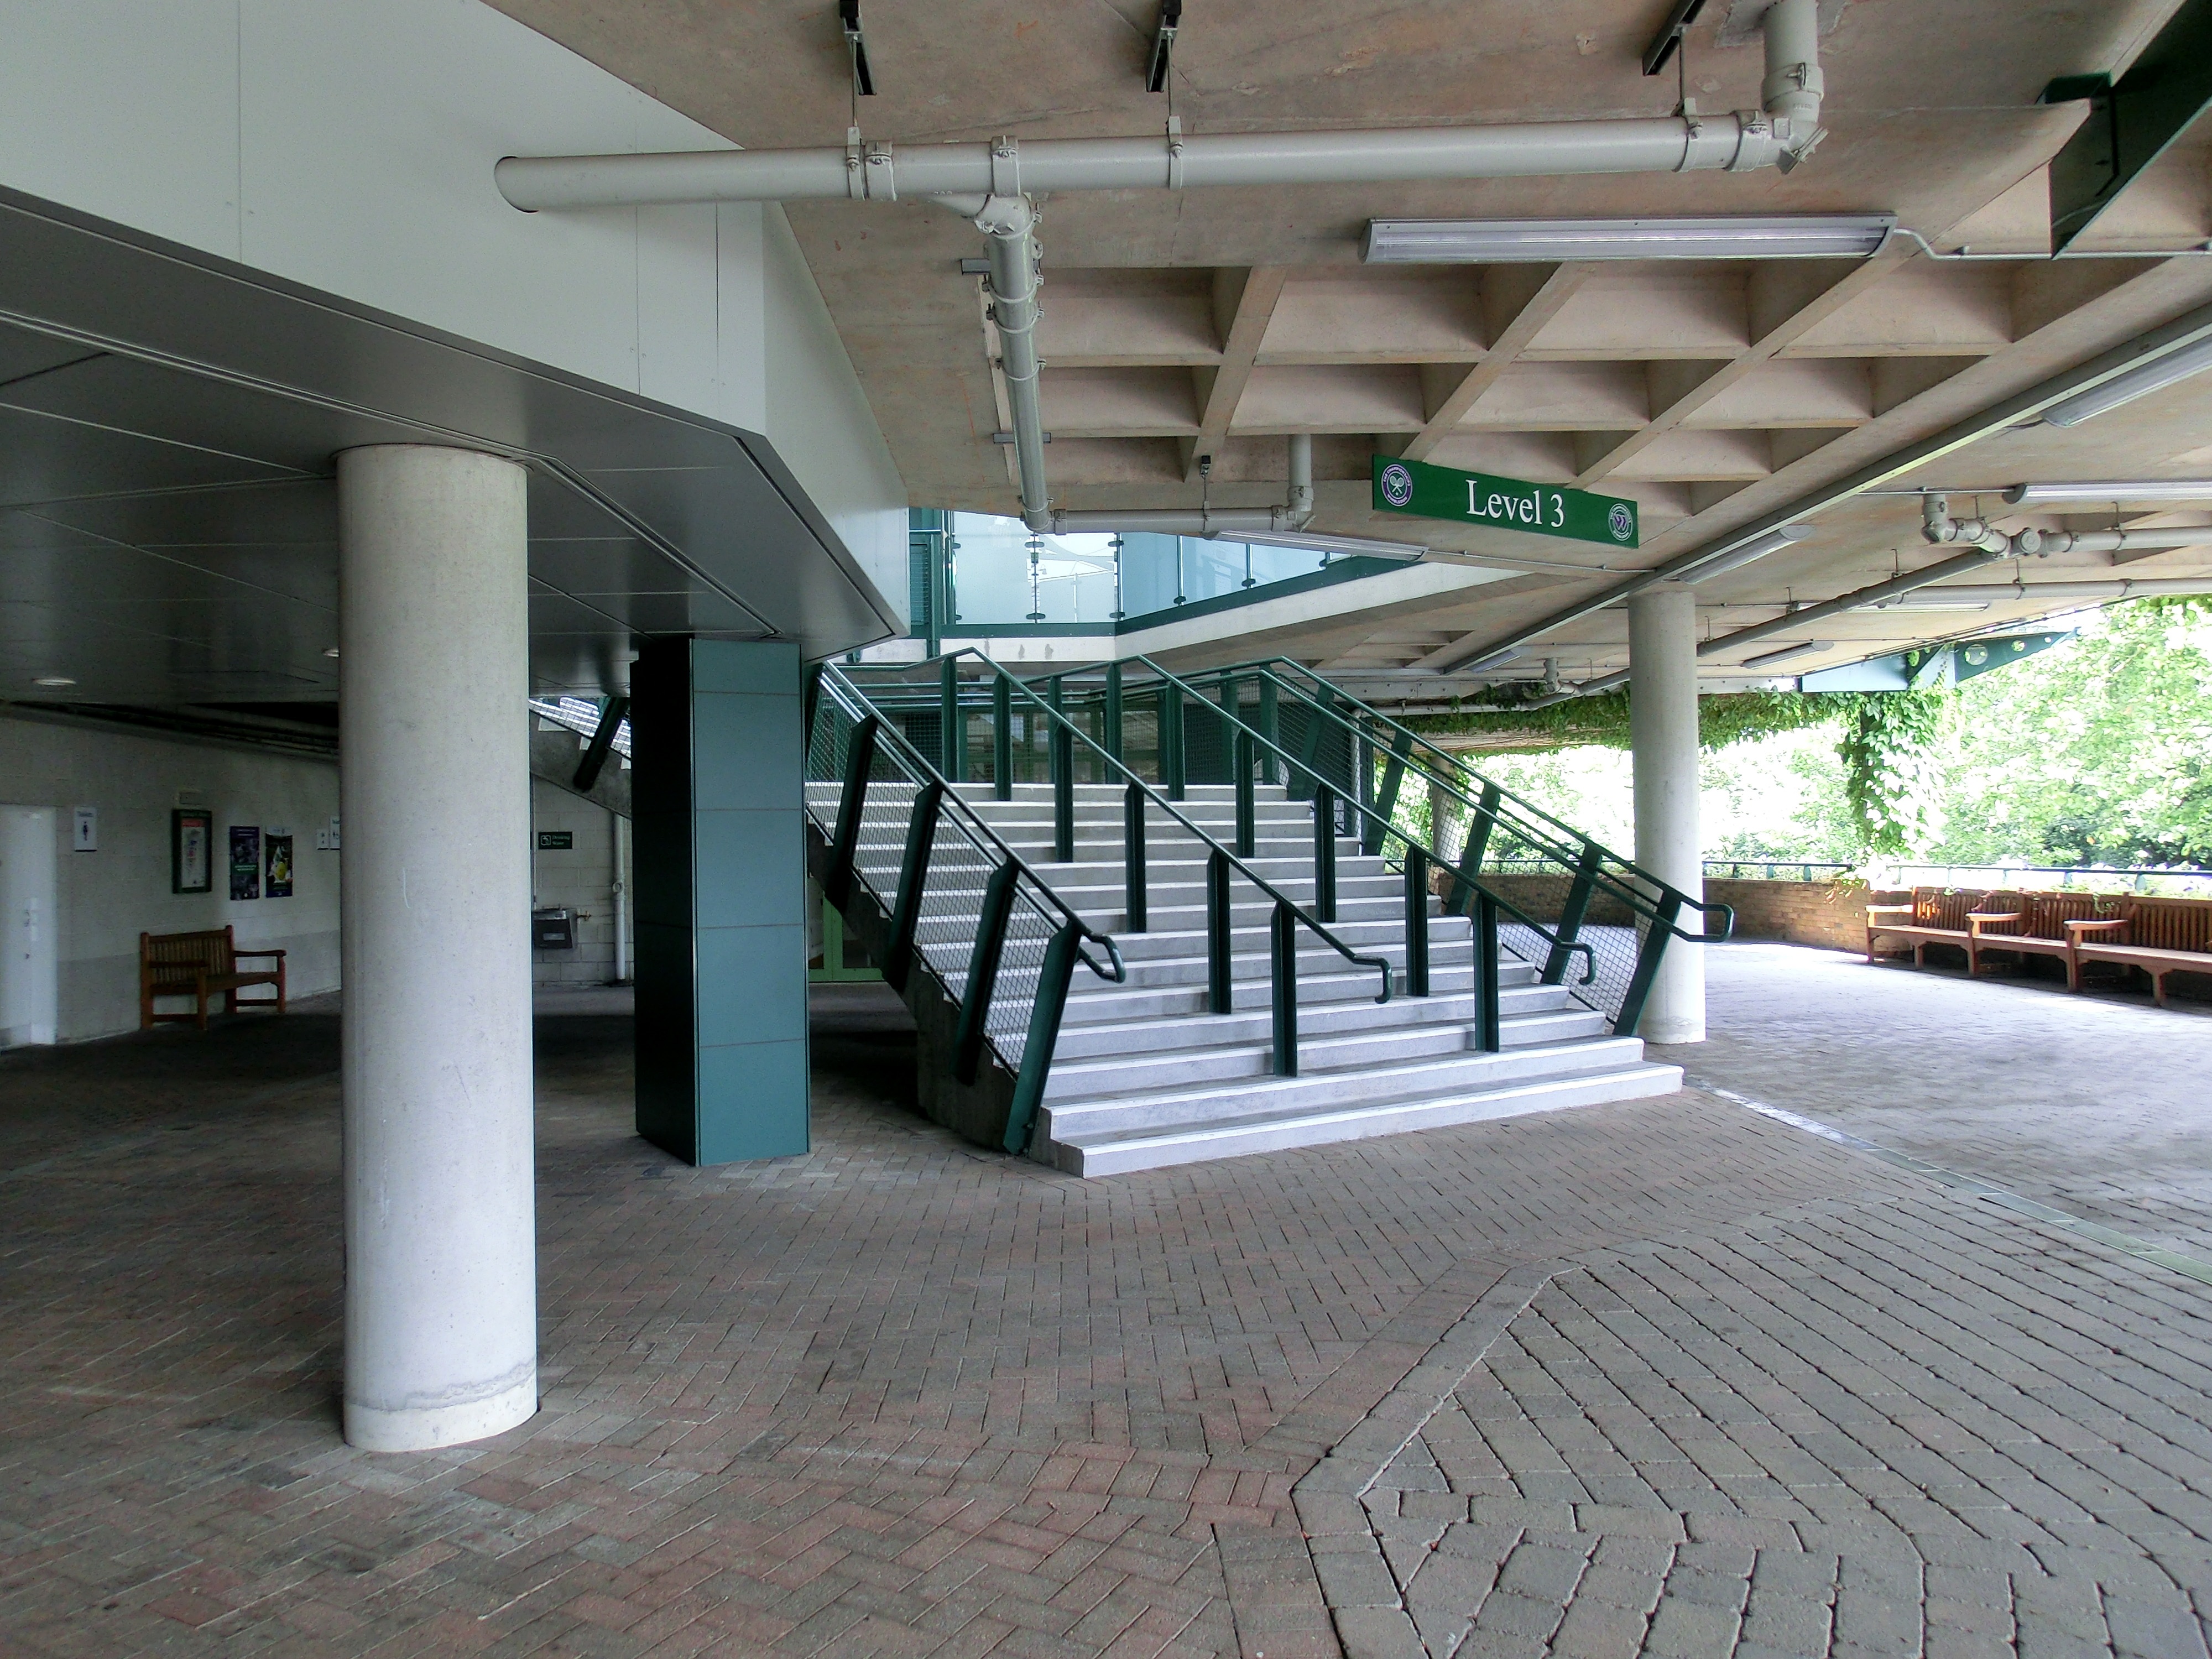
architecture, subway, property, stadium, interior design, london, tennis, estate, input, headquarters, wimbeldon